Krejansberget

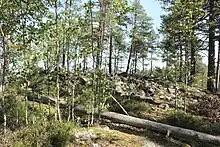
Bronze Age burial mound on Krejansberget

During the Bronze Age the sea level used to be much higher so that only the highest peaks of hills and cliffs were visible. As these were the only visible land areas, they were chosen for burial purposes.